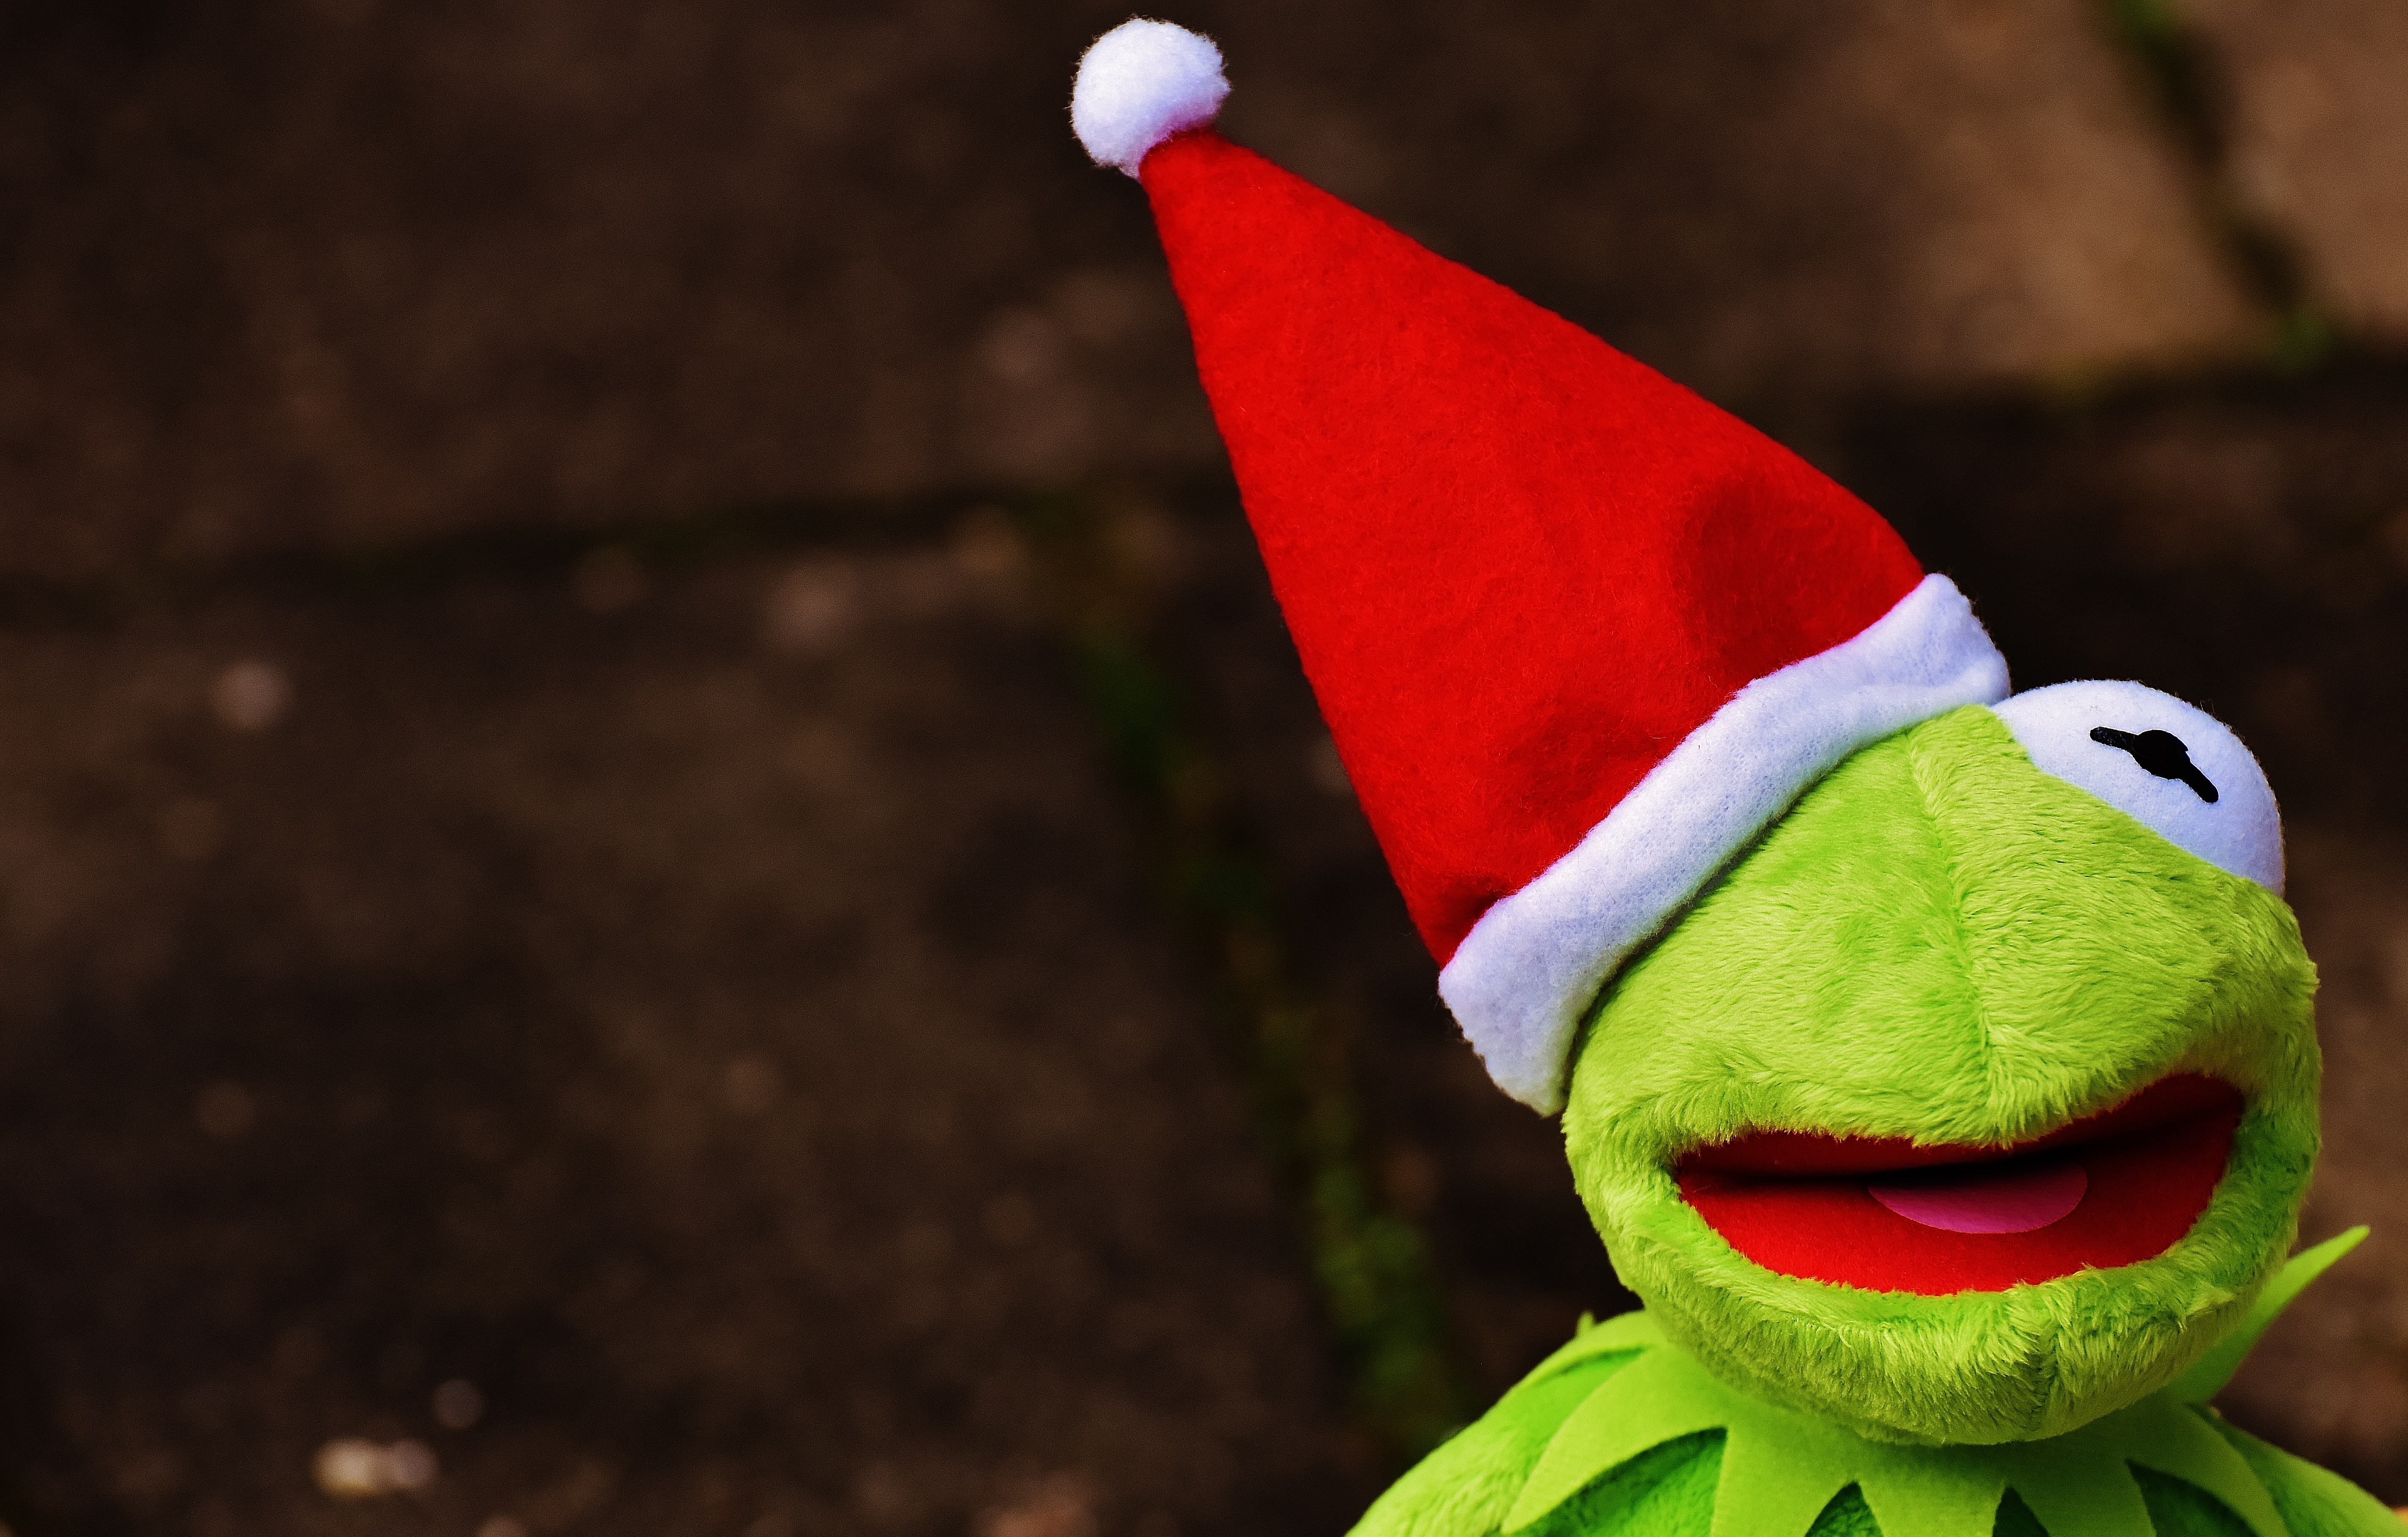
flower, cute, green, red, color, frog, christmas, toy, close up, christmas time, santa hat, figure, toys, funny, stuffed animal, kermit, greeting card, children toys, macro photography, soft toy, stuffed toy